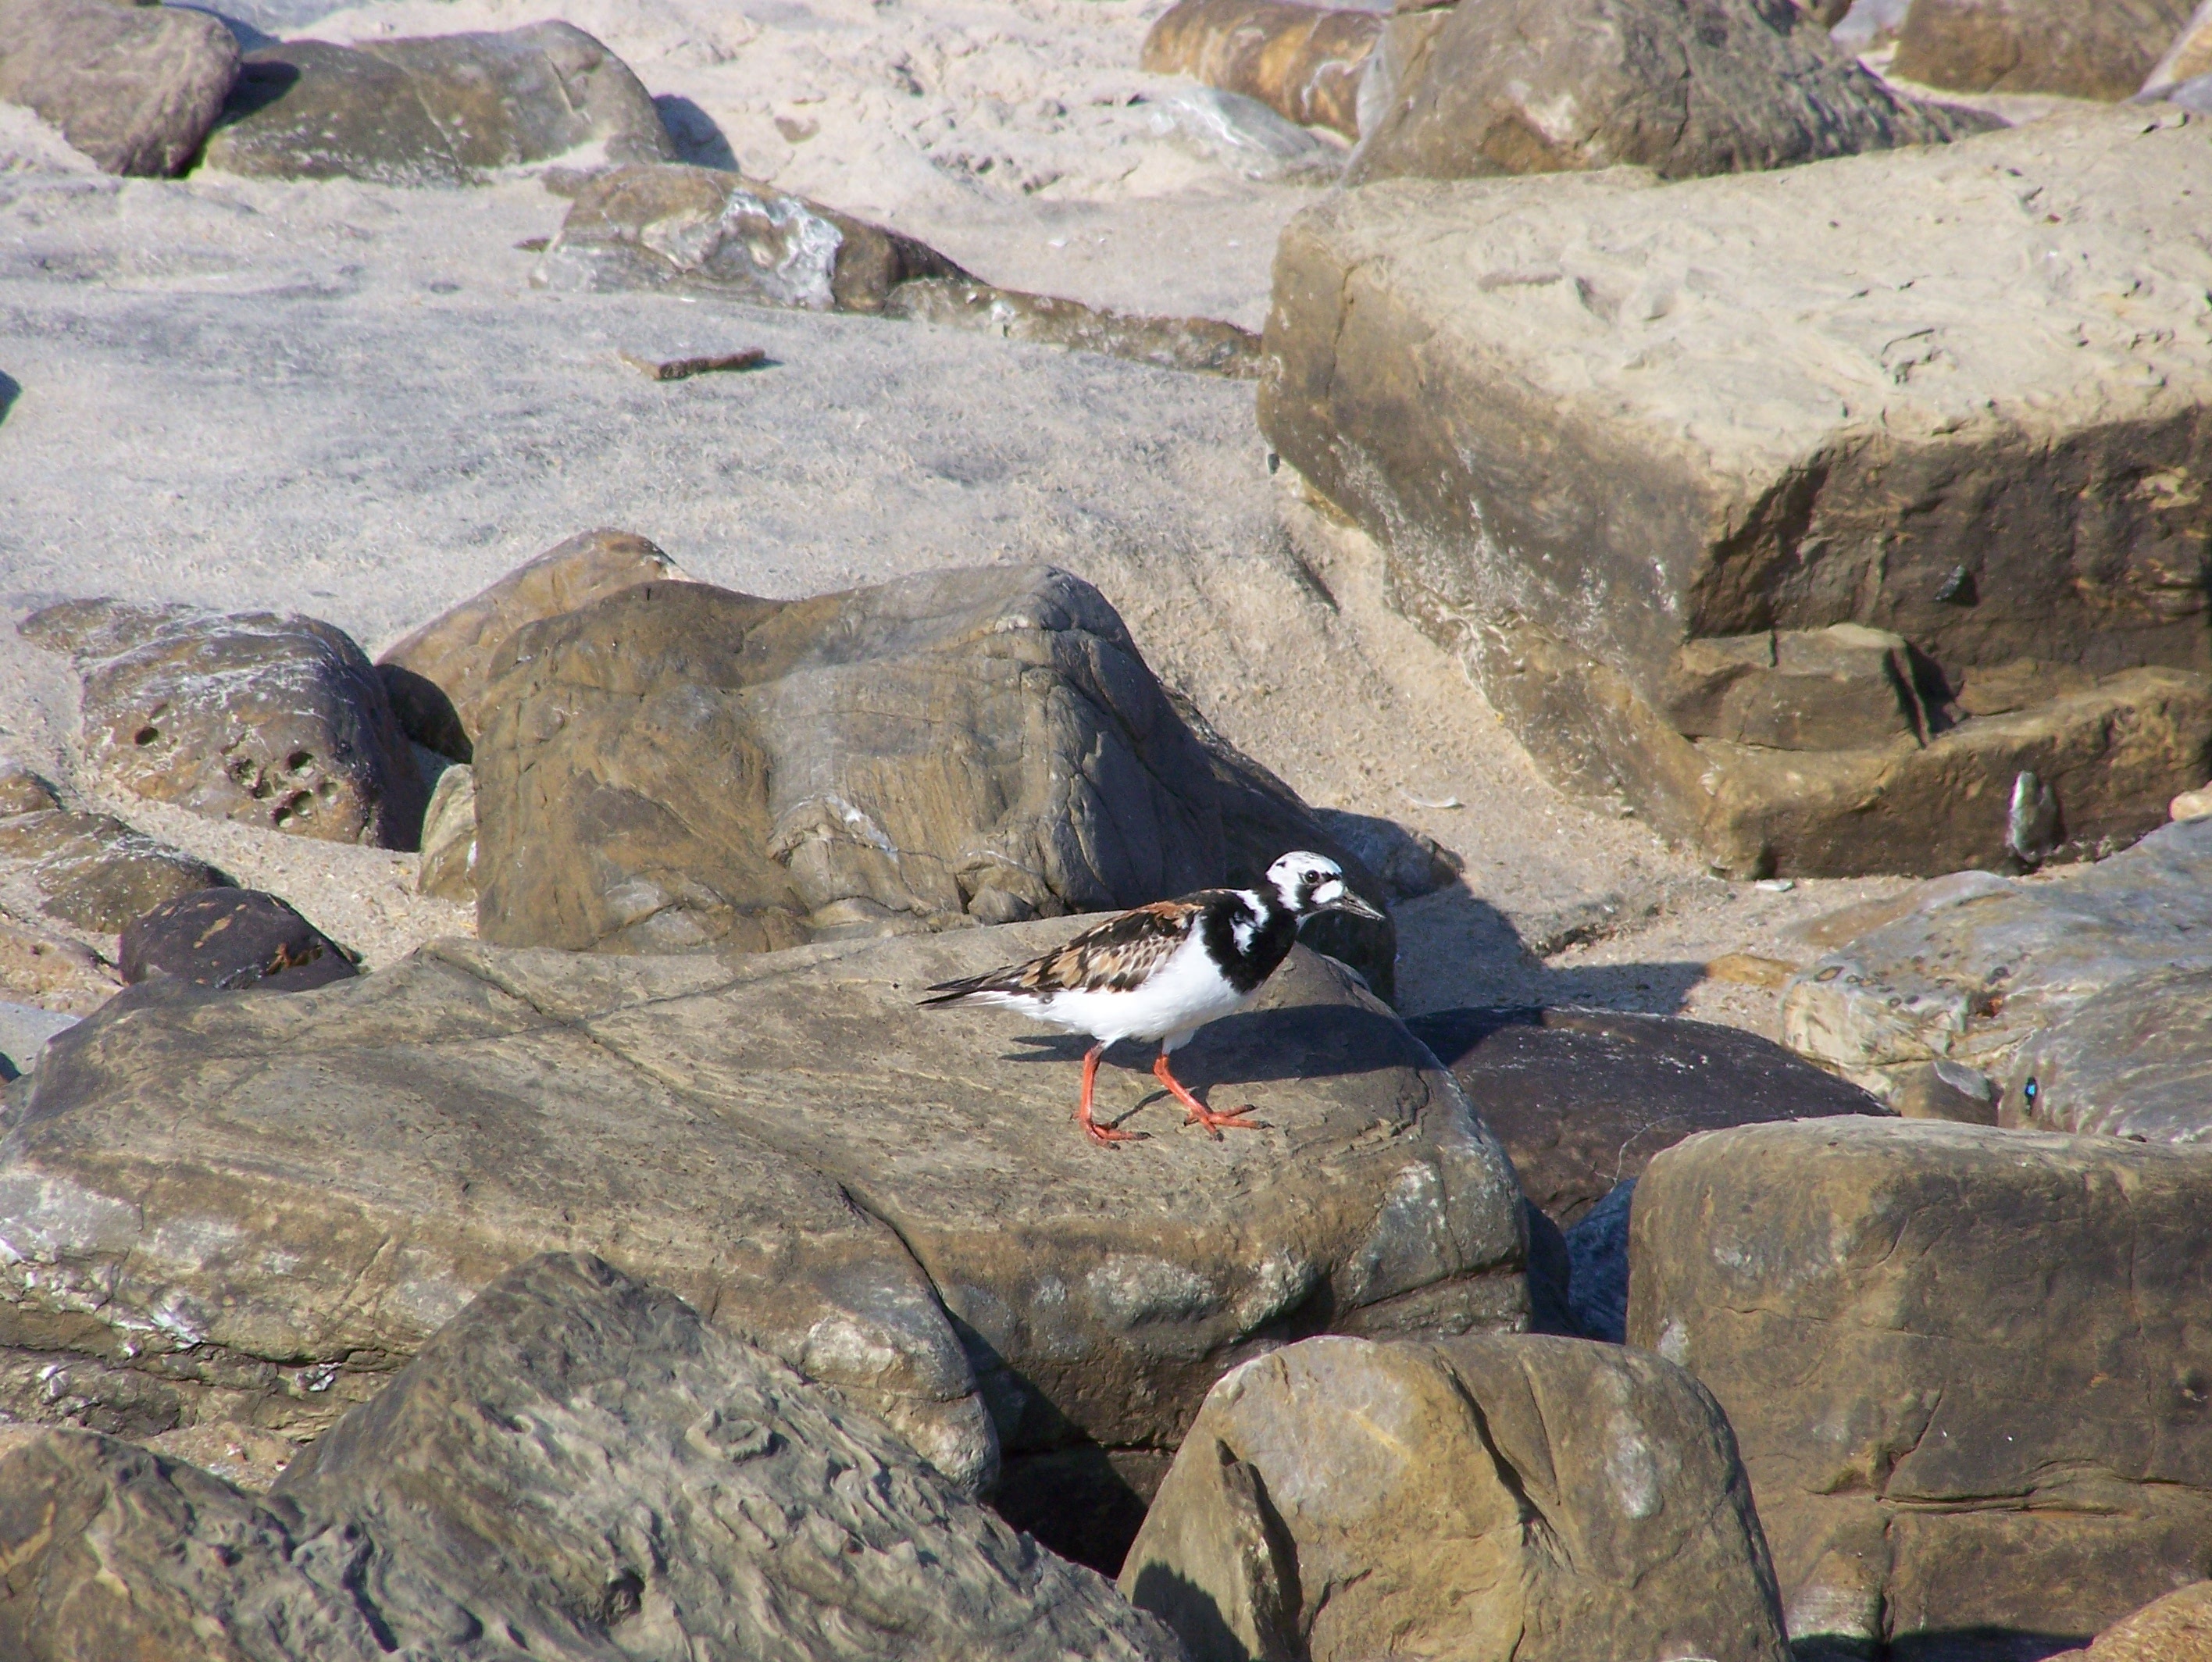
beach, sand, rock, bird, adventure, extreme sport, terrain, geology, boulder, ave, wadi, turnstone, barbate, the botero beach